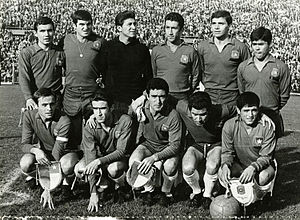
Armando Tobar
Armando Segundo Tobar Vargas var en chilensk fodboldspiller.